Volcano: The Blast Coaster

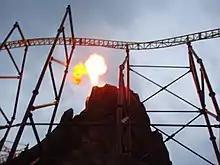
The fire effects

The highest point of the roll out was above ground level, making it the highest inversion at Kings Dominion, taller than Dominator's vertical loop. After the roll out, the train made a sweeping left turn around the mountain followed by a heartline roll in midair. The train made another turnaround and passed through a second heartline roll, which was embedded into the side of the mountain. After another turnaround and a third heartline roll, the train made a turning drop into the final brake run. After a left turn, the train returned to the station.